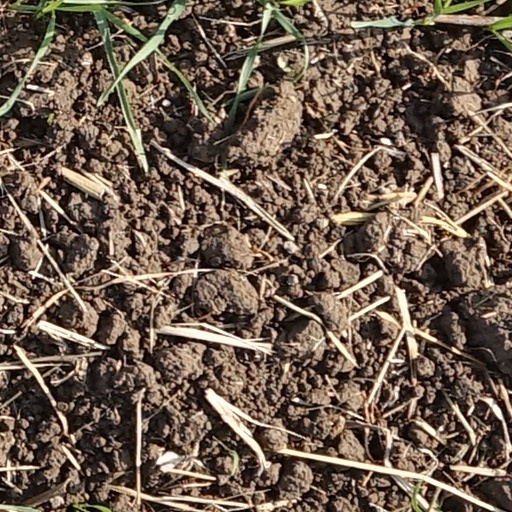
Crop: wheat